Harwich International railway station

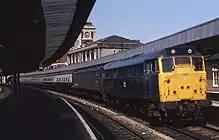
Harwich Parkeston Quay in 1982

Following an extension of the maritime quay westward, Parkeston Quay West was opened in 1932 and was constructed on a wooden pier. The land in between the pier and the then riverbank was later reclaimed.